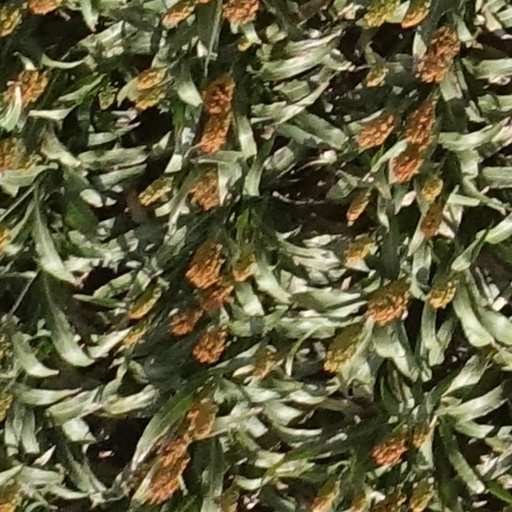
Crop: sorghum